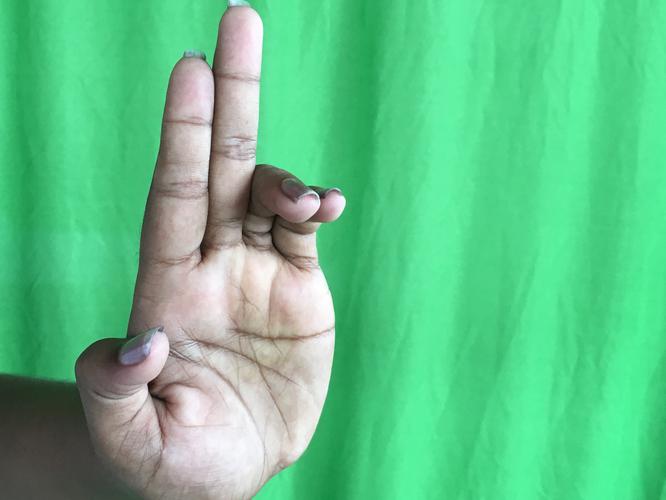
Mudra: Ardhapathaka
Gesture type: single_hand